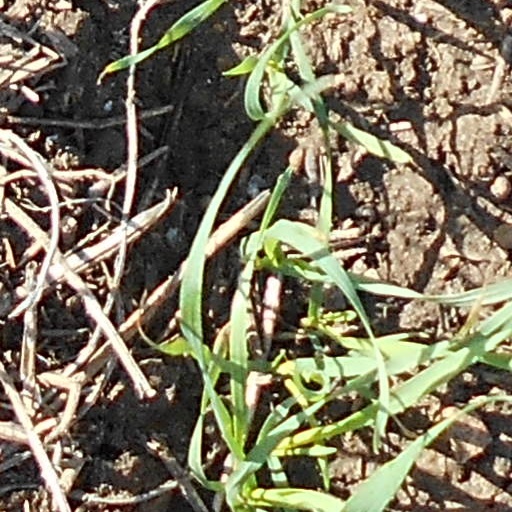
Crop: wheat